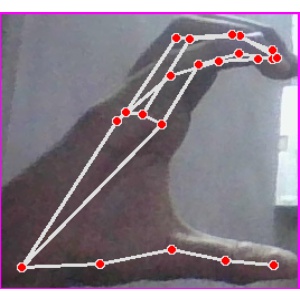
अक्षर: ऋ